V915 Scorpii

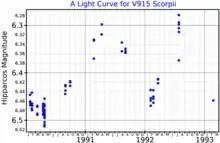
A light curve for V915 Scorpii, plotted from "Hipparcos" data

V915 Scorpii is classified as a semiregular variable, with an apparent magnitude that varies between 6.22 and 6.64. Any period associated with the variation is longer than 600 days.